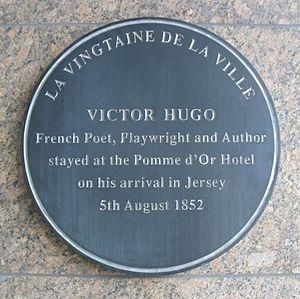
Le Canton de Haut de la Vingtaine de la Ville est l’une des deux subdivisions administratives de la Vingtaine de la Ville de la paroisse de Saint-Hélier à Jersey dans les îles de la Manche.